Eisley

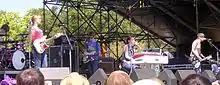
Eisley performing at Austin City Limits festival in 2005

During the majority of 2004, the band spent most of their time recording their debut album. During the first part of 2005, the band toured extensively with New Found Glory. In June 2005, Eisley embarked on their first headlining tour, The Summer Scenic Tour, to support their debut album "Room Noises" with Lovedrug and Pilotdrift as opening acts. On June 10, they performed a sold out show at The Troubadour in California. The recording of The Troubadour show was to be released as a live DVD; however, the band was not pleased with the footage or audio so nothing ever came of it.